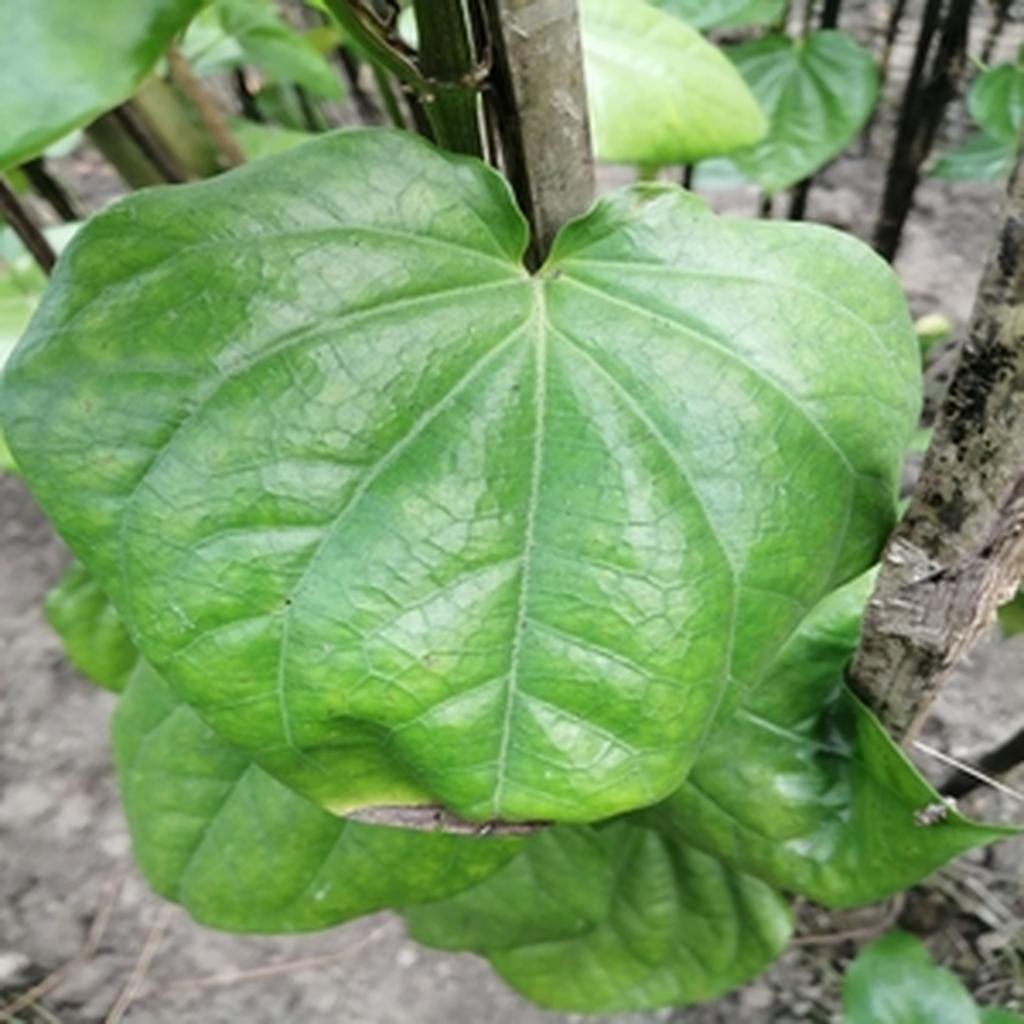
Label: Leaf_Rot